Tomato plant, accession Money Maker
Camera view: bottom (45 deg); turntable rotation: 30 degrees
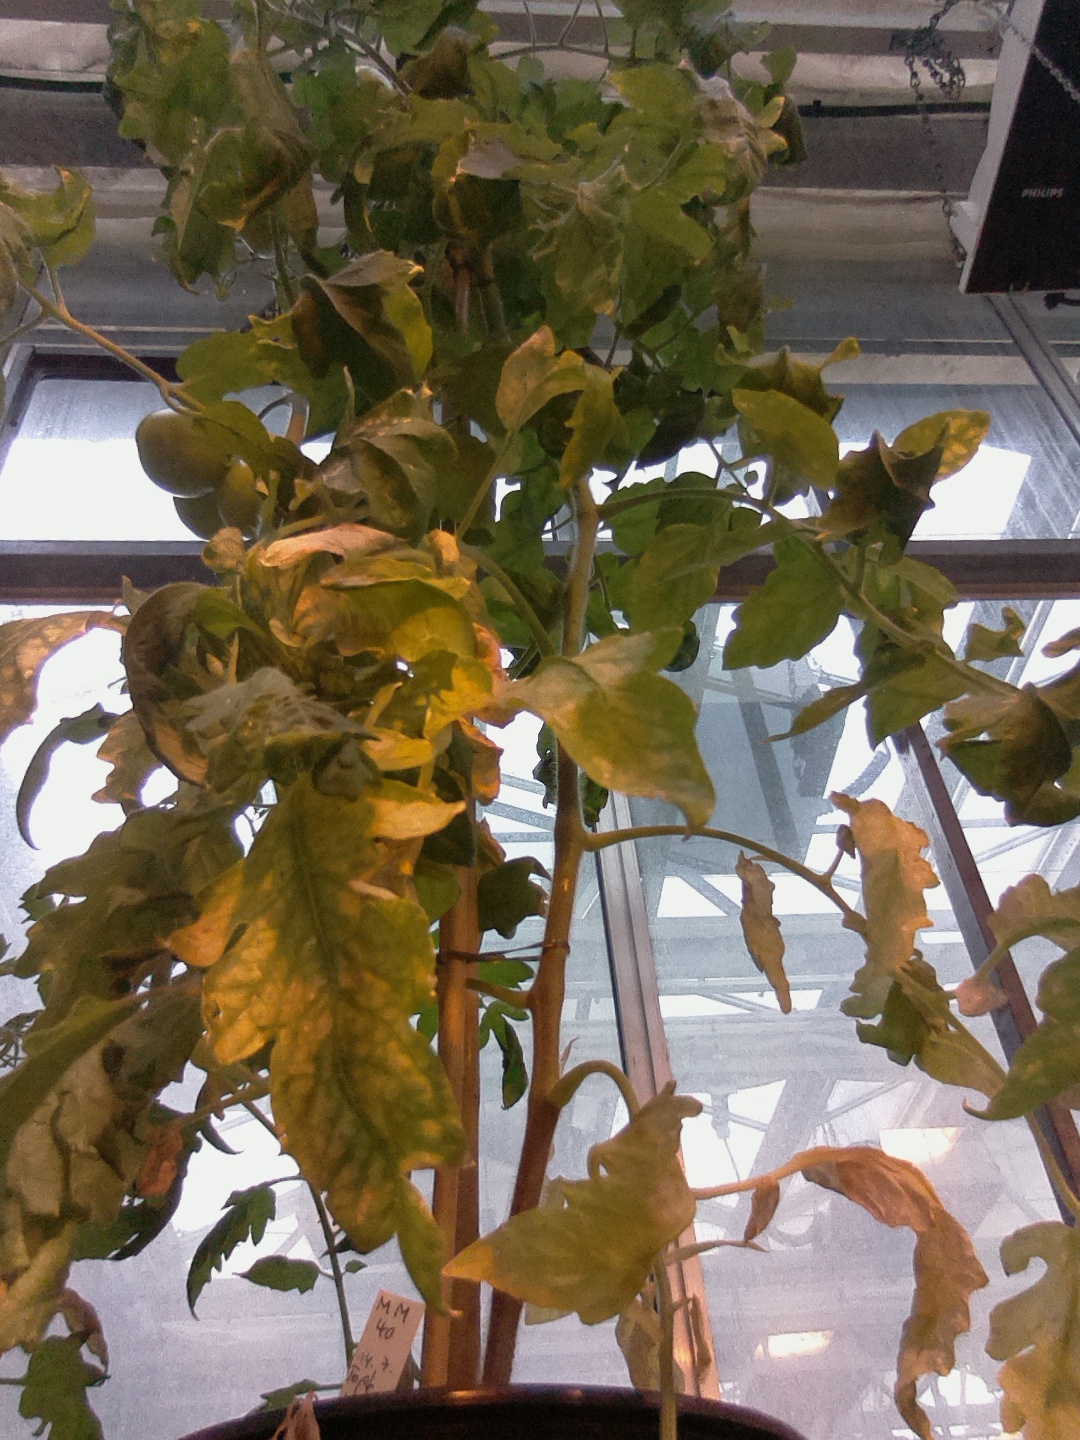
BBCH growth stage 75: 50%-60% of final fruit size